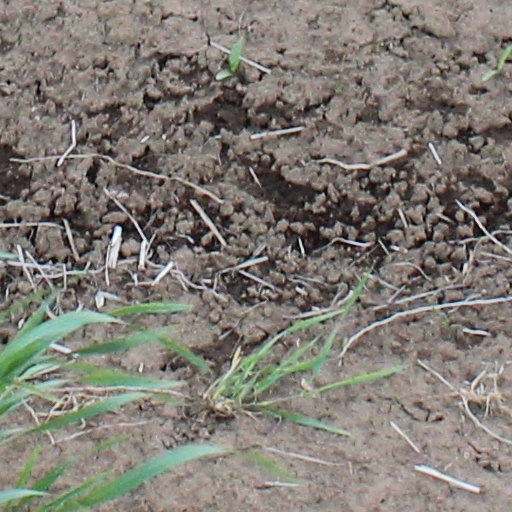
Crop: wheat